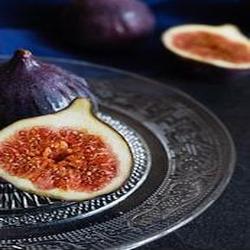
Label: Fig